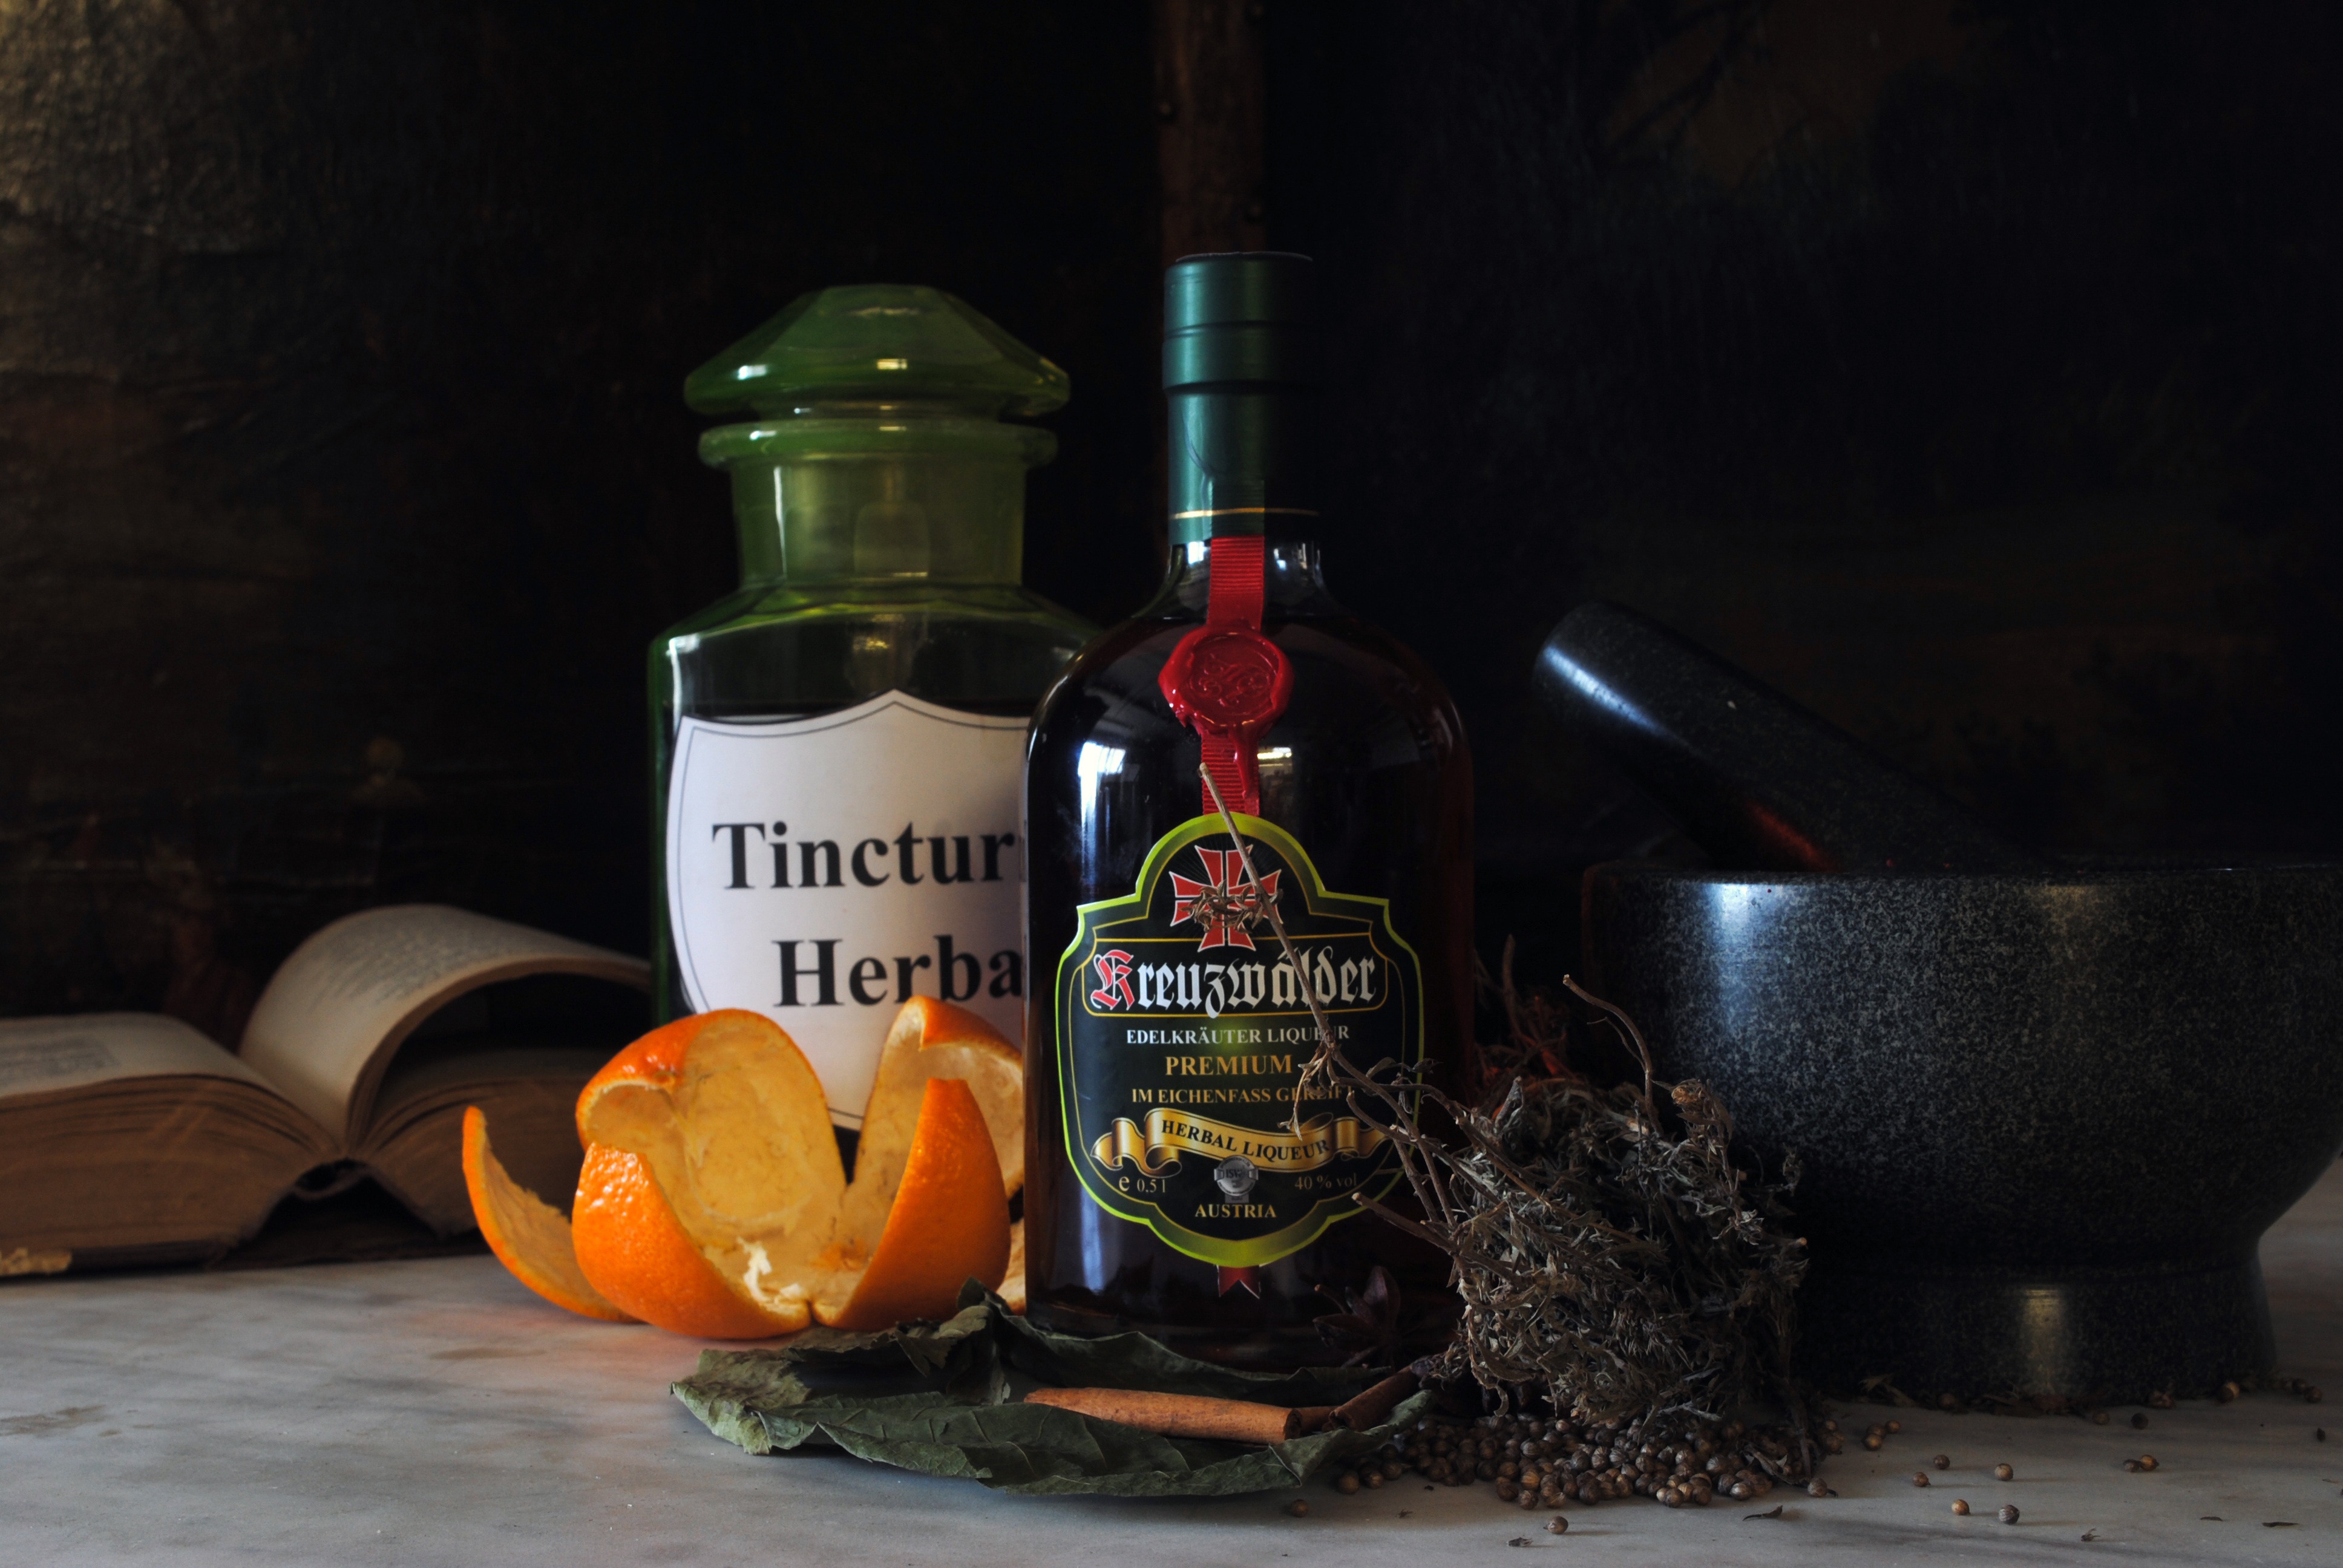
produce, drink, bottle, still life, cocktail, liqueur, gastronomy, aperitif, brandy, alcoholic beverage, distilled beverage, bitter liqueur, herb liqueur